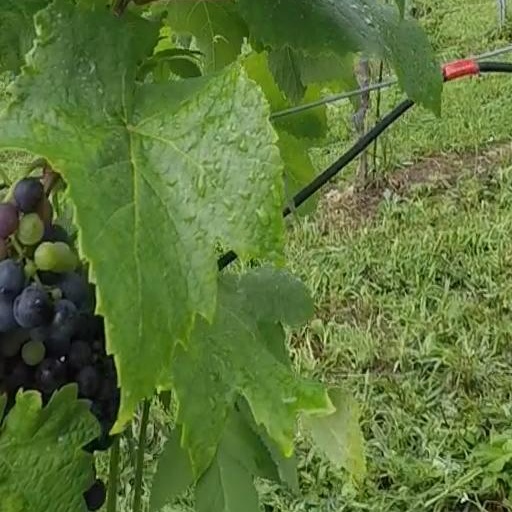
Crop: grape